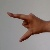
The image shows a hand gesture representing the letter 'Z' in Indian Sign Language.